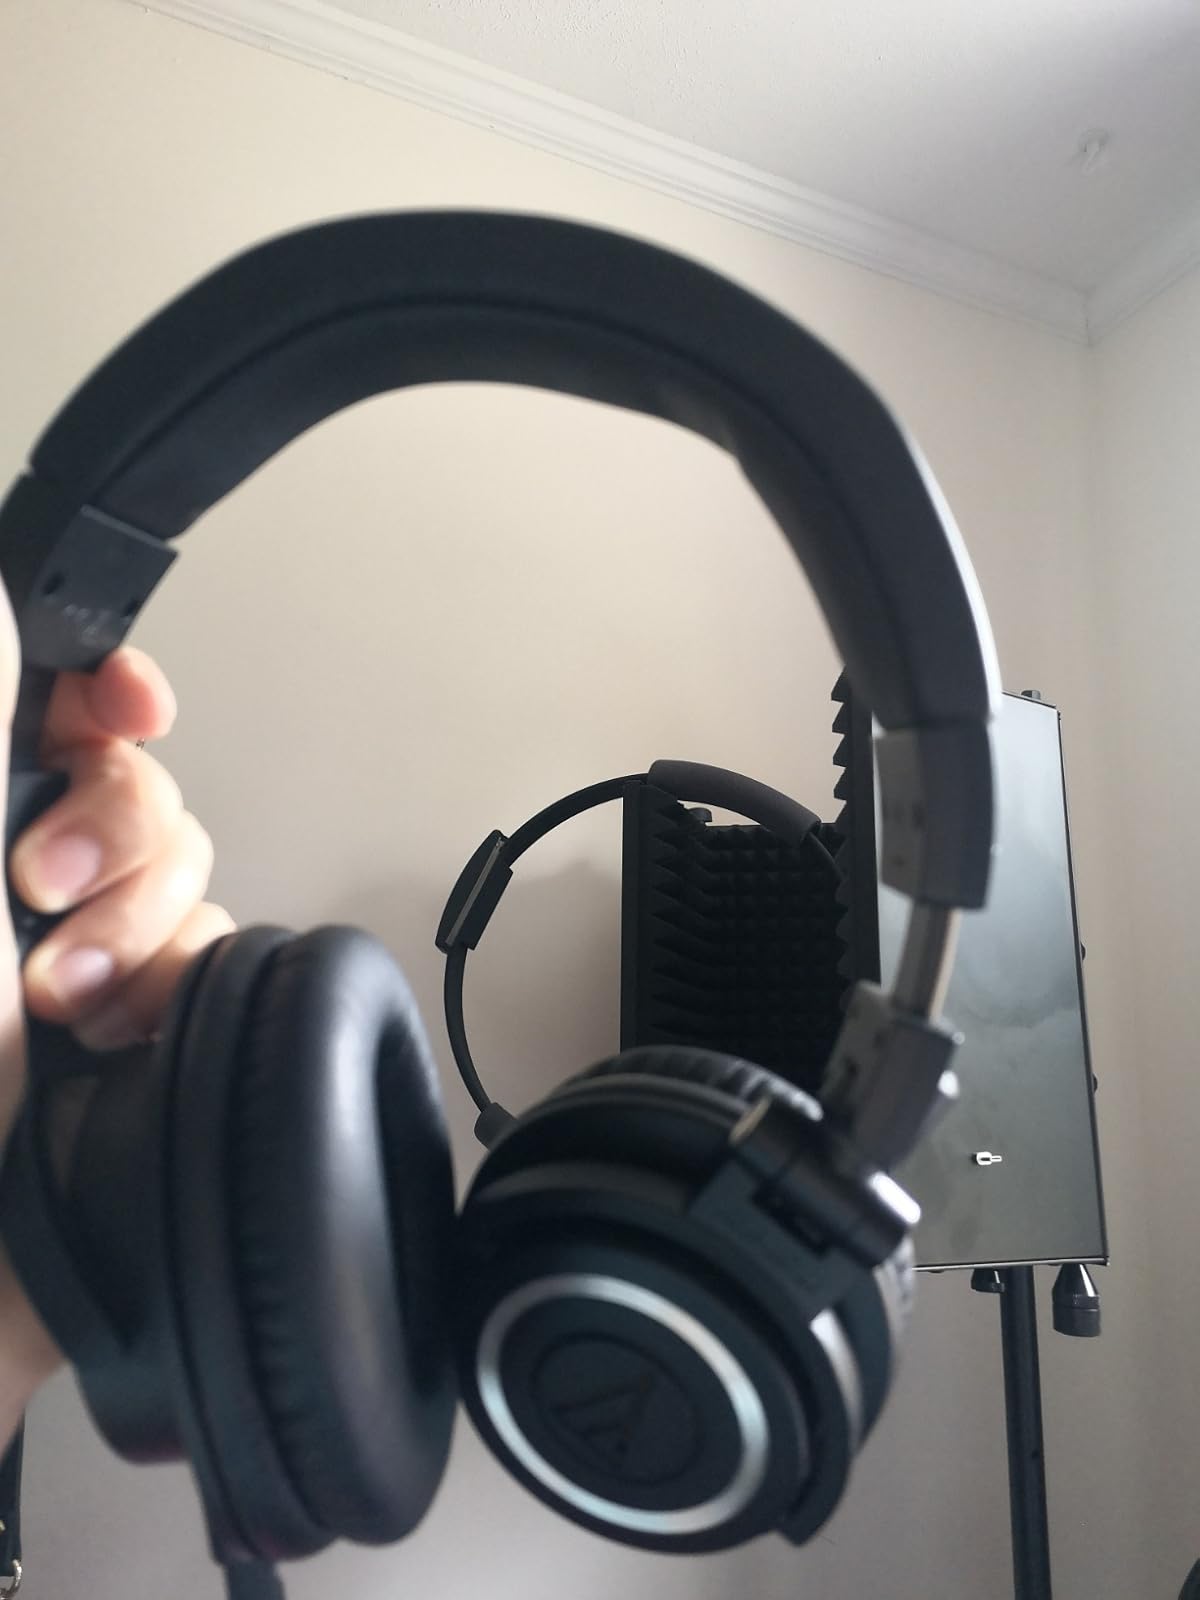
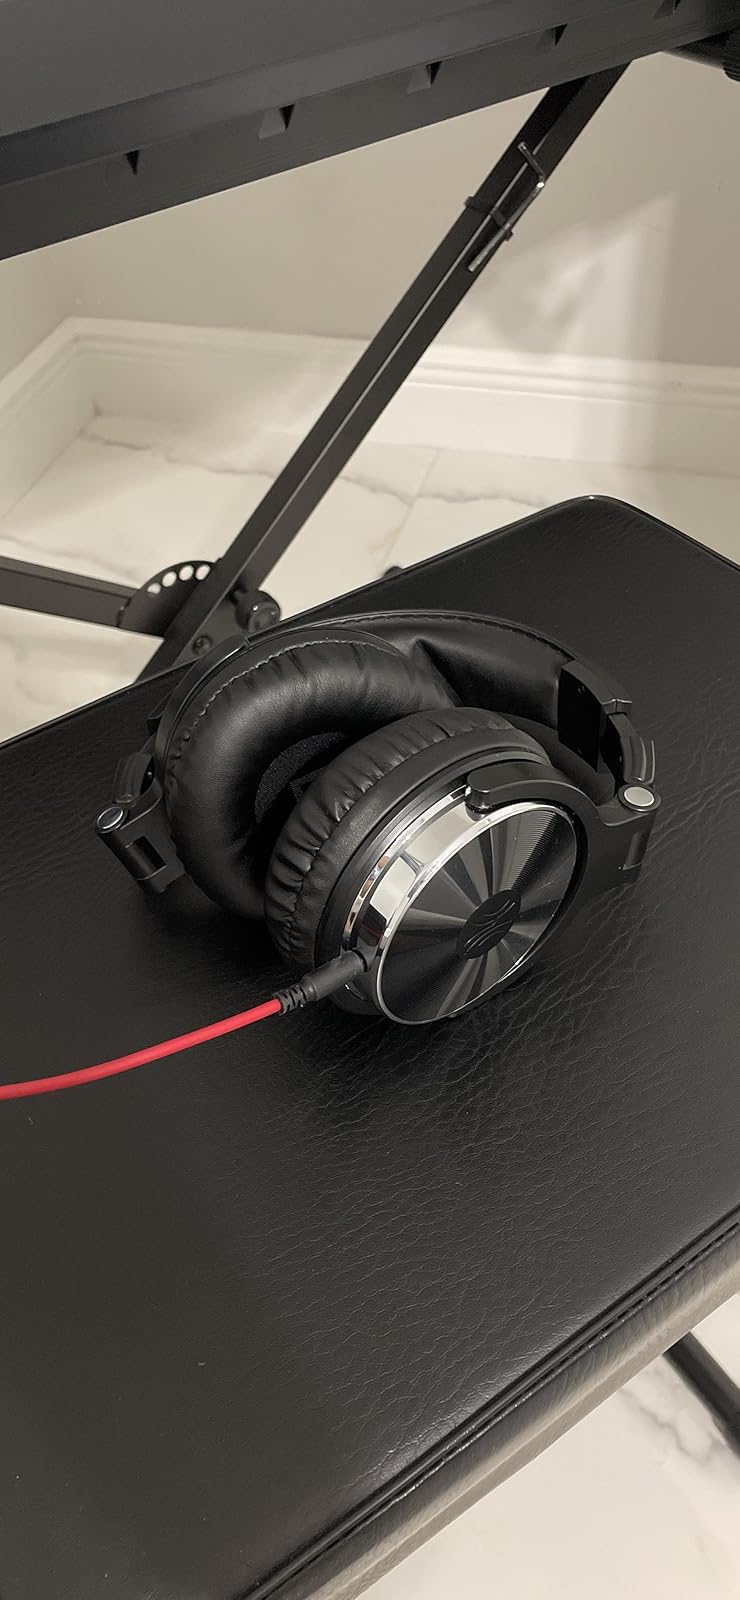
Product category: headphones
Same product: no